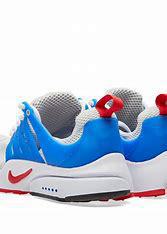
Brand: Nike
Model: Air Presto Essential